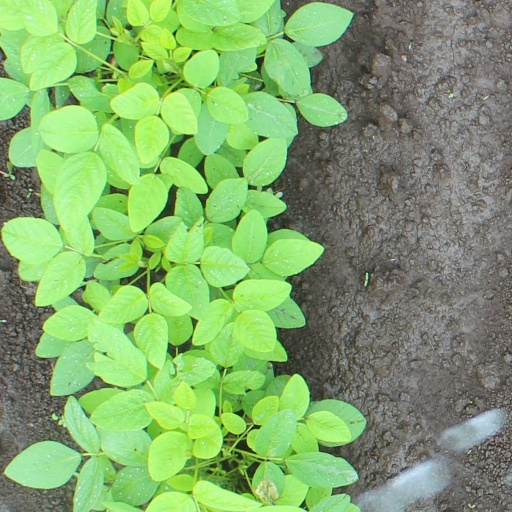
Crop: soybean